Interstate 70 in Pennsylvania

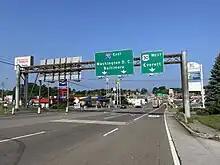
View east along the surface portion of I-70 and west along US 30 in Breezewood

I-70 splits from the Pennsylvania Turnpike at the Breezewood Interchange in East Providence Township, Bedford County. The turnpike continues east toward Harrisburg and Philadelphia, while I-70 passes through a toll plaza and travels along the turnpike's old alignment to the Breezewood Interchange's original location, where it has a partial trumpet interchange with US 30. Eastbound I-70 merges onto westbound US 30 to form a half-mile wrong-way concurrency through the community of Breezewood. This section of I-70 is one of the few instances of where an Interstate Highway follows a road that lacks grade separation and includes traffic signals. I-70 follows US 30 west along a five-lane highway with a center turn lane through commercial areas in Breezewood before it splits from US 30 and turns left onto another freeway alignment. US 30, meanwhile, continues west toward the borough of Everett.